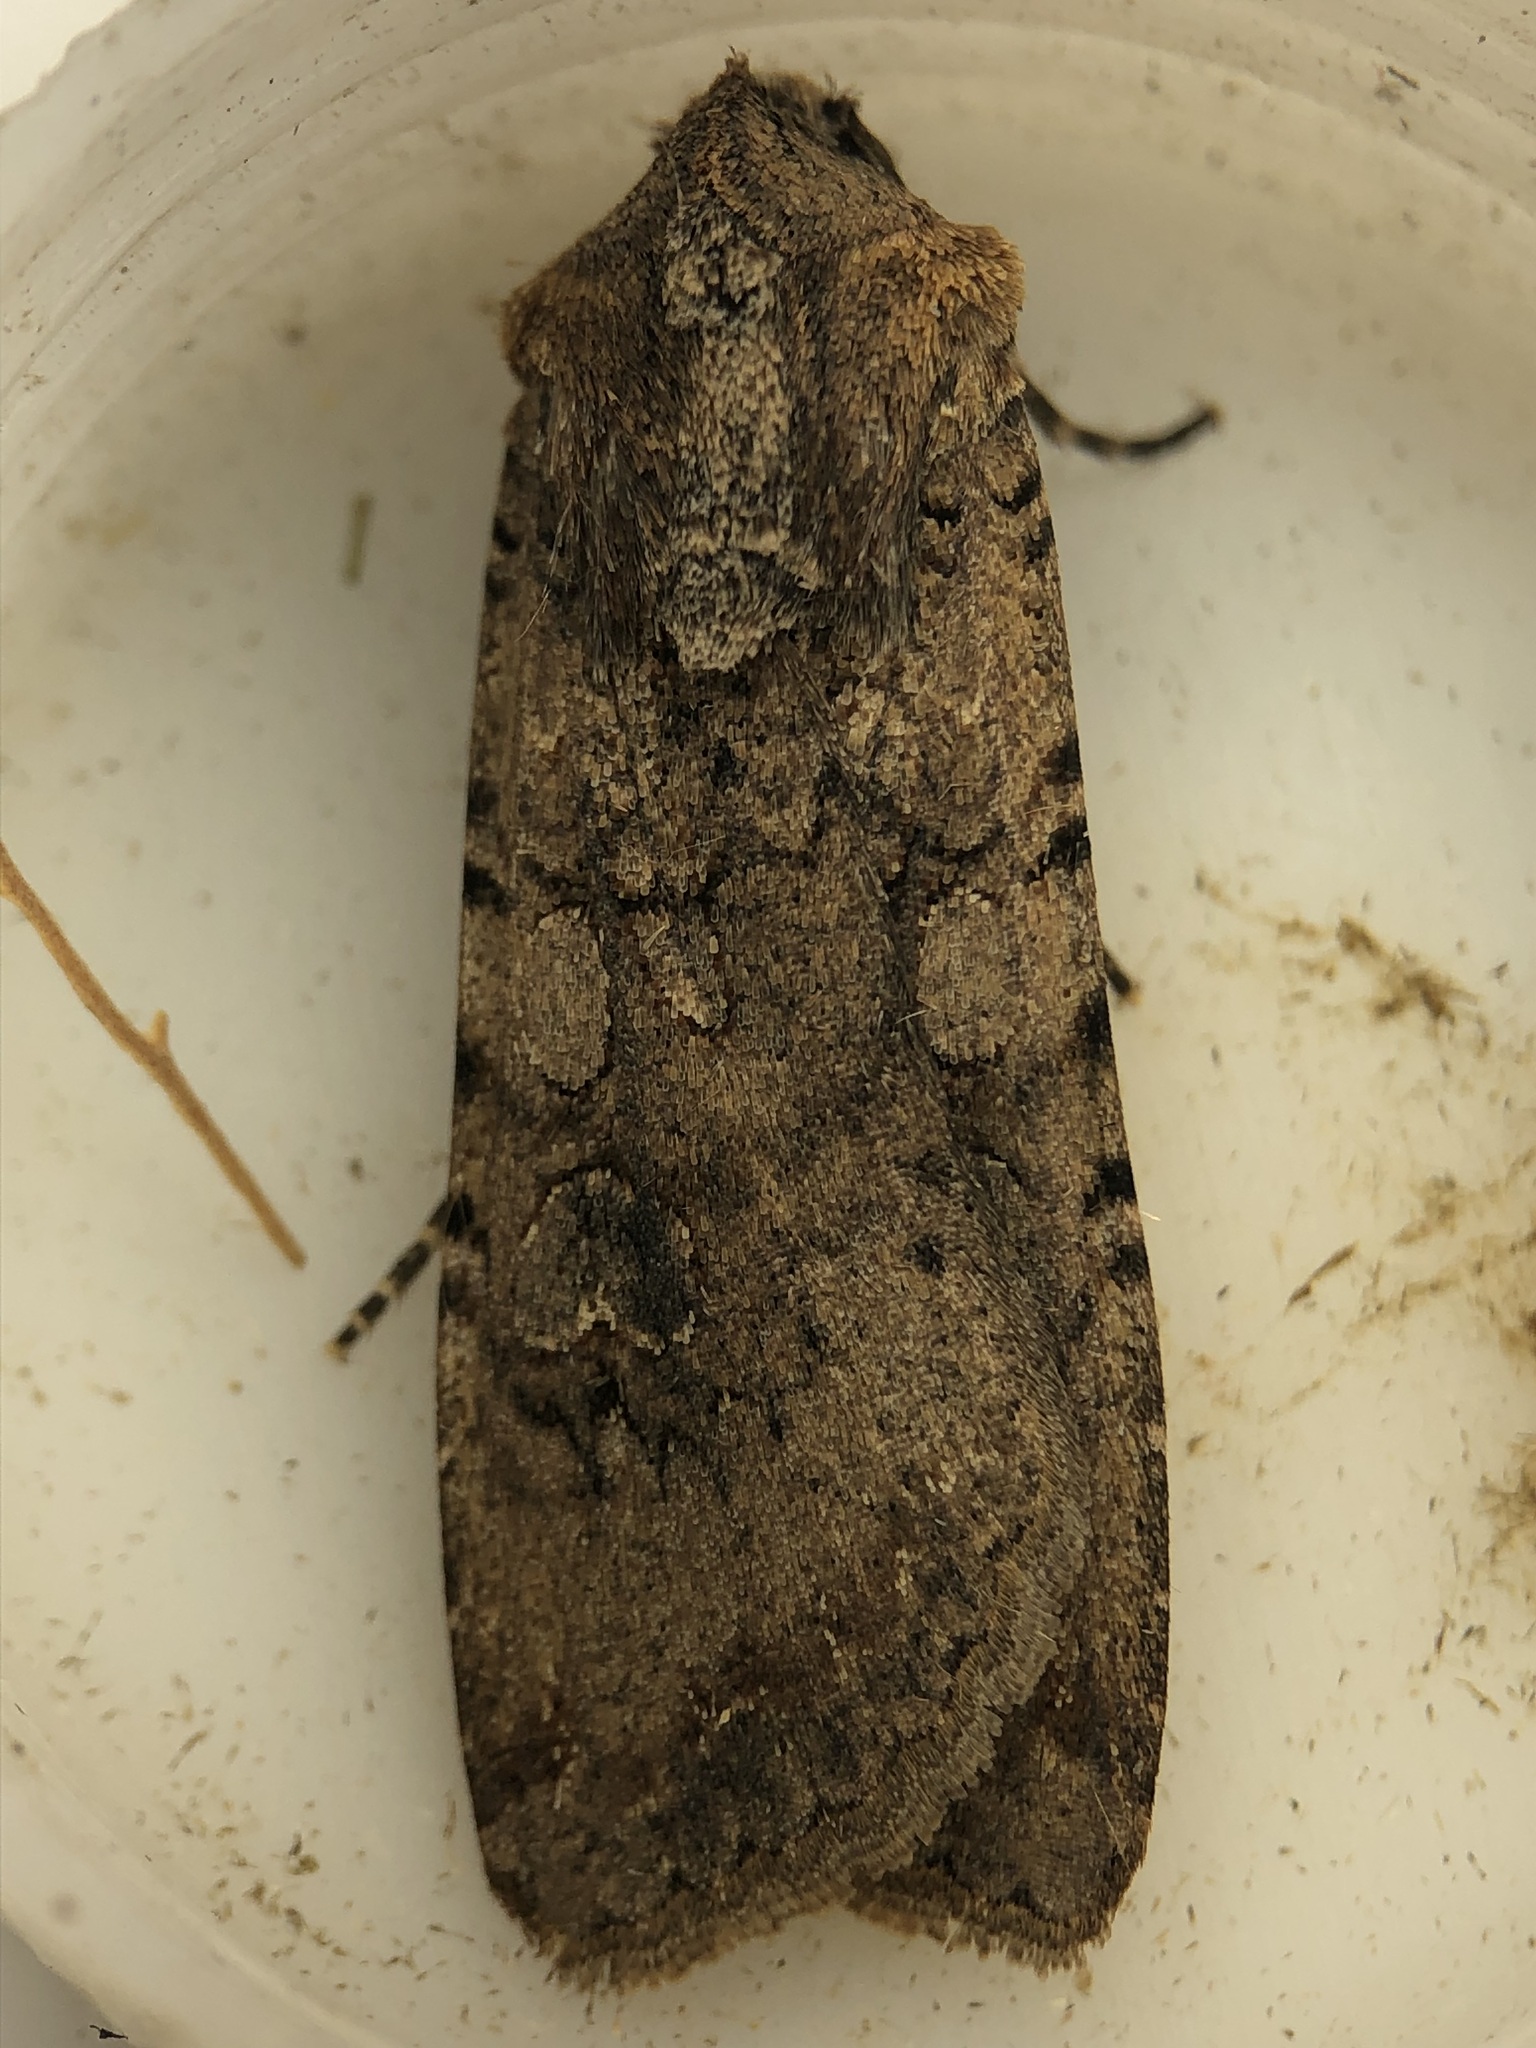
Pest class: cutworms